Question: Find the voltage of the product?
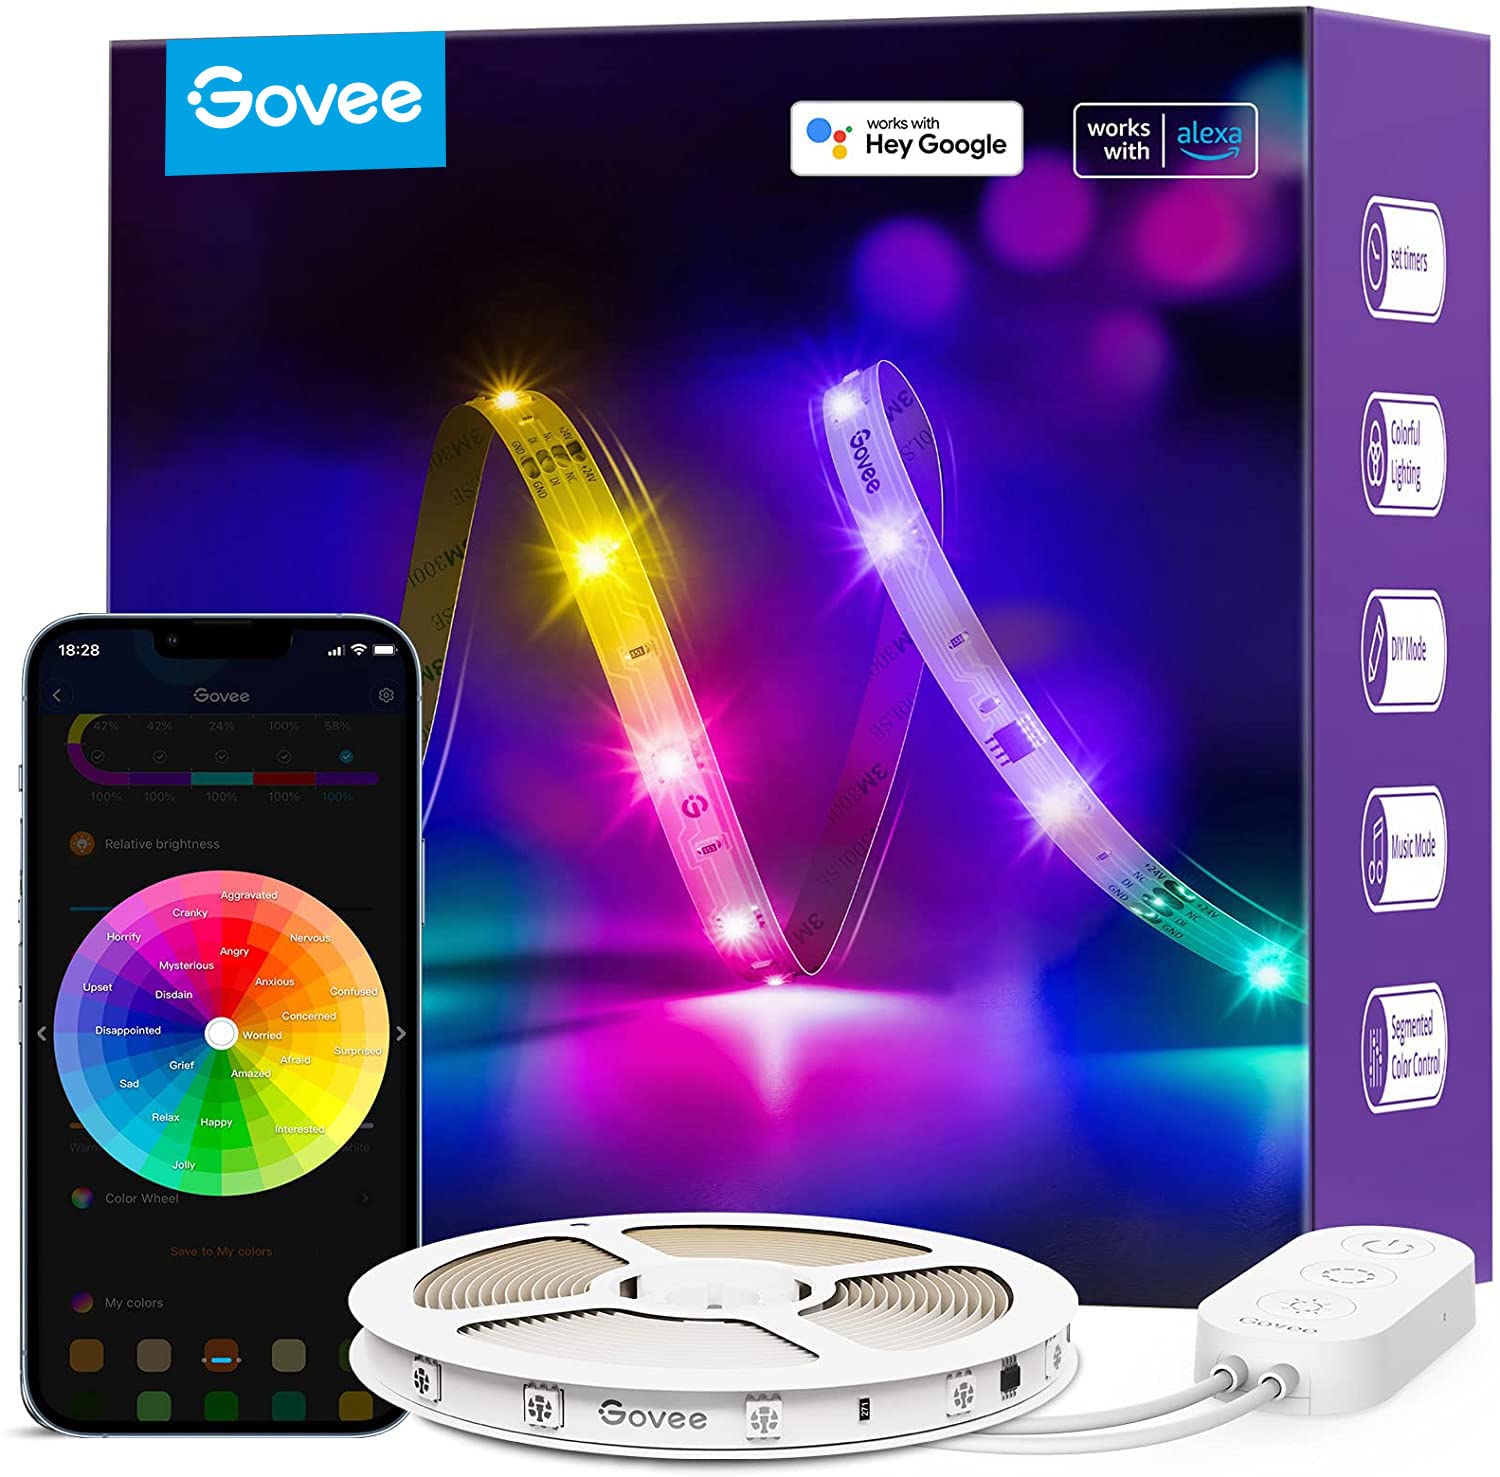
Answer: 24.0 volt